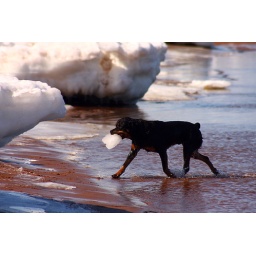
So he went swimming in freezing cold water on a cold day for a piece of ice... riiiiiight. :)